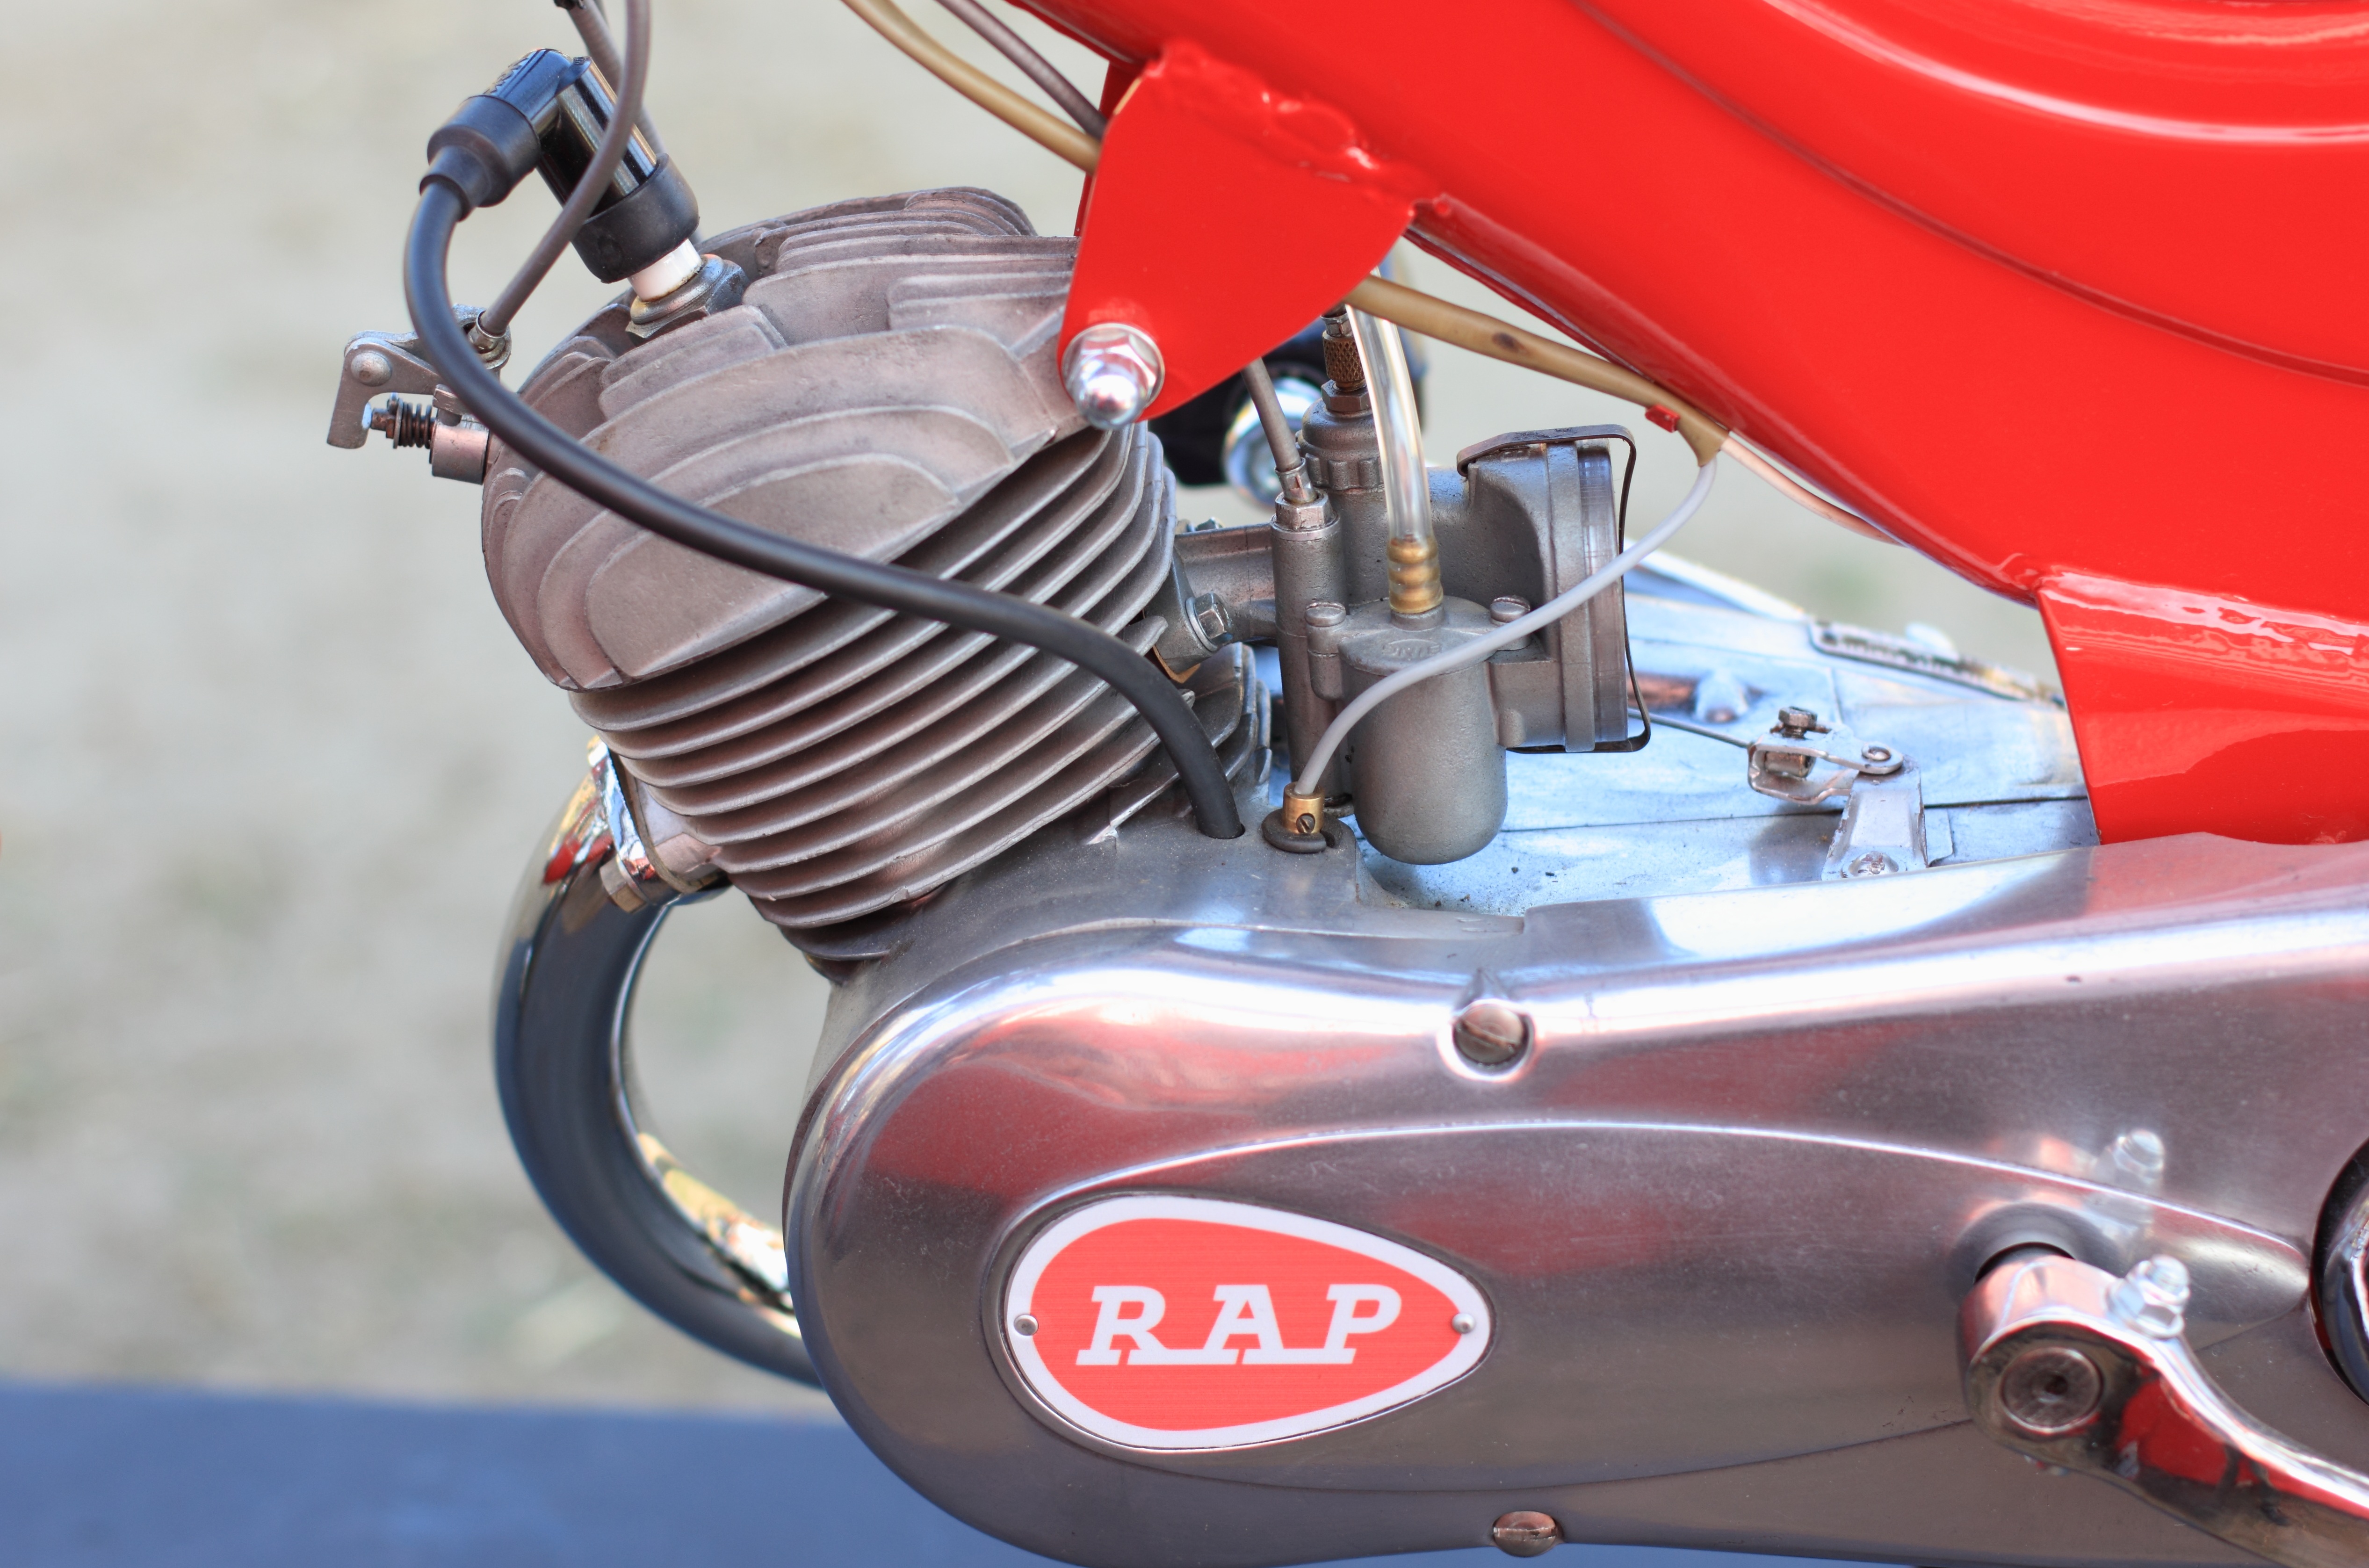
car, wheel, meeting, vehicle, motorcycle, moped, netherlands, dutch, engine, rap, veterans, meet, woerden, land vehicle, automobile make, automotive exterior